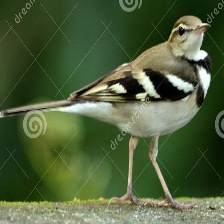
Species: FOREST WAGTAIL
Scientific name: DENDRONANTHUS INDICUS